Fokker Spin

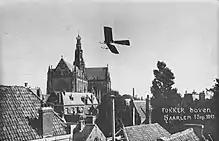
In his "Spin", Fokker flies around the Grote Kerk in Haarlem on 1 September 1911

In Fokker's third model, he gained fame in his home country of the Netherlands by flying around the tower of the Grote or St.-Bavokerk, a church in his hometown Haarlem, on 1 September 1911. After this success he founded an aircraft factory and flying school near Berlin. There, the M.1 through M.4 were developed for the German Army, based on the "Spin".